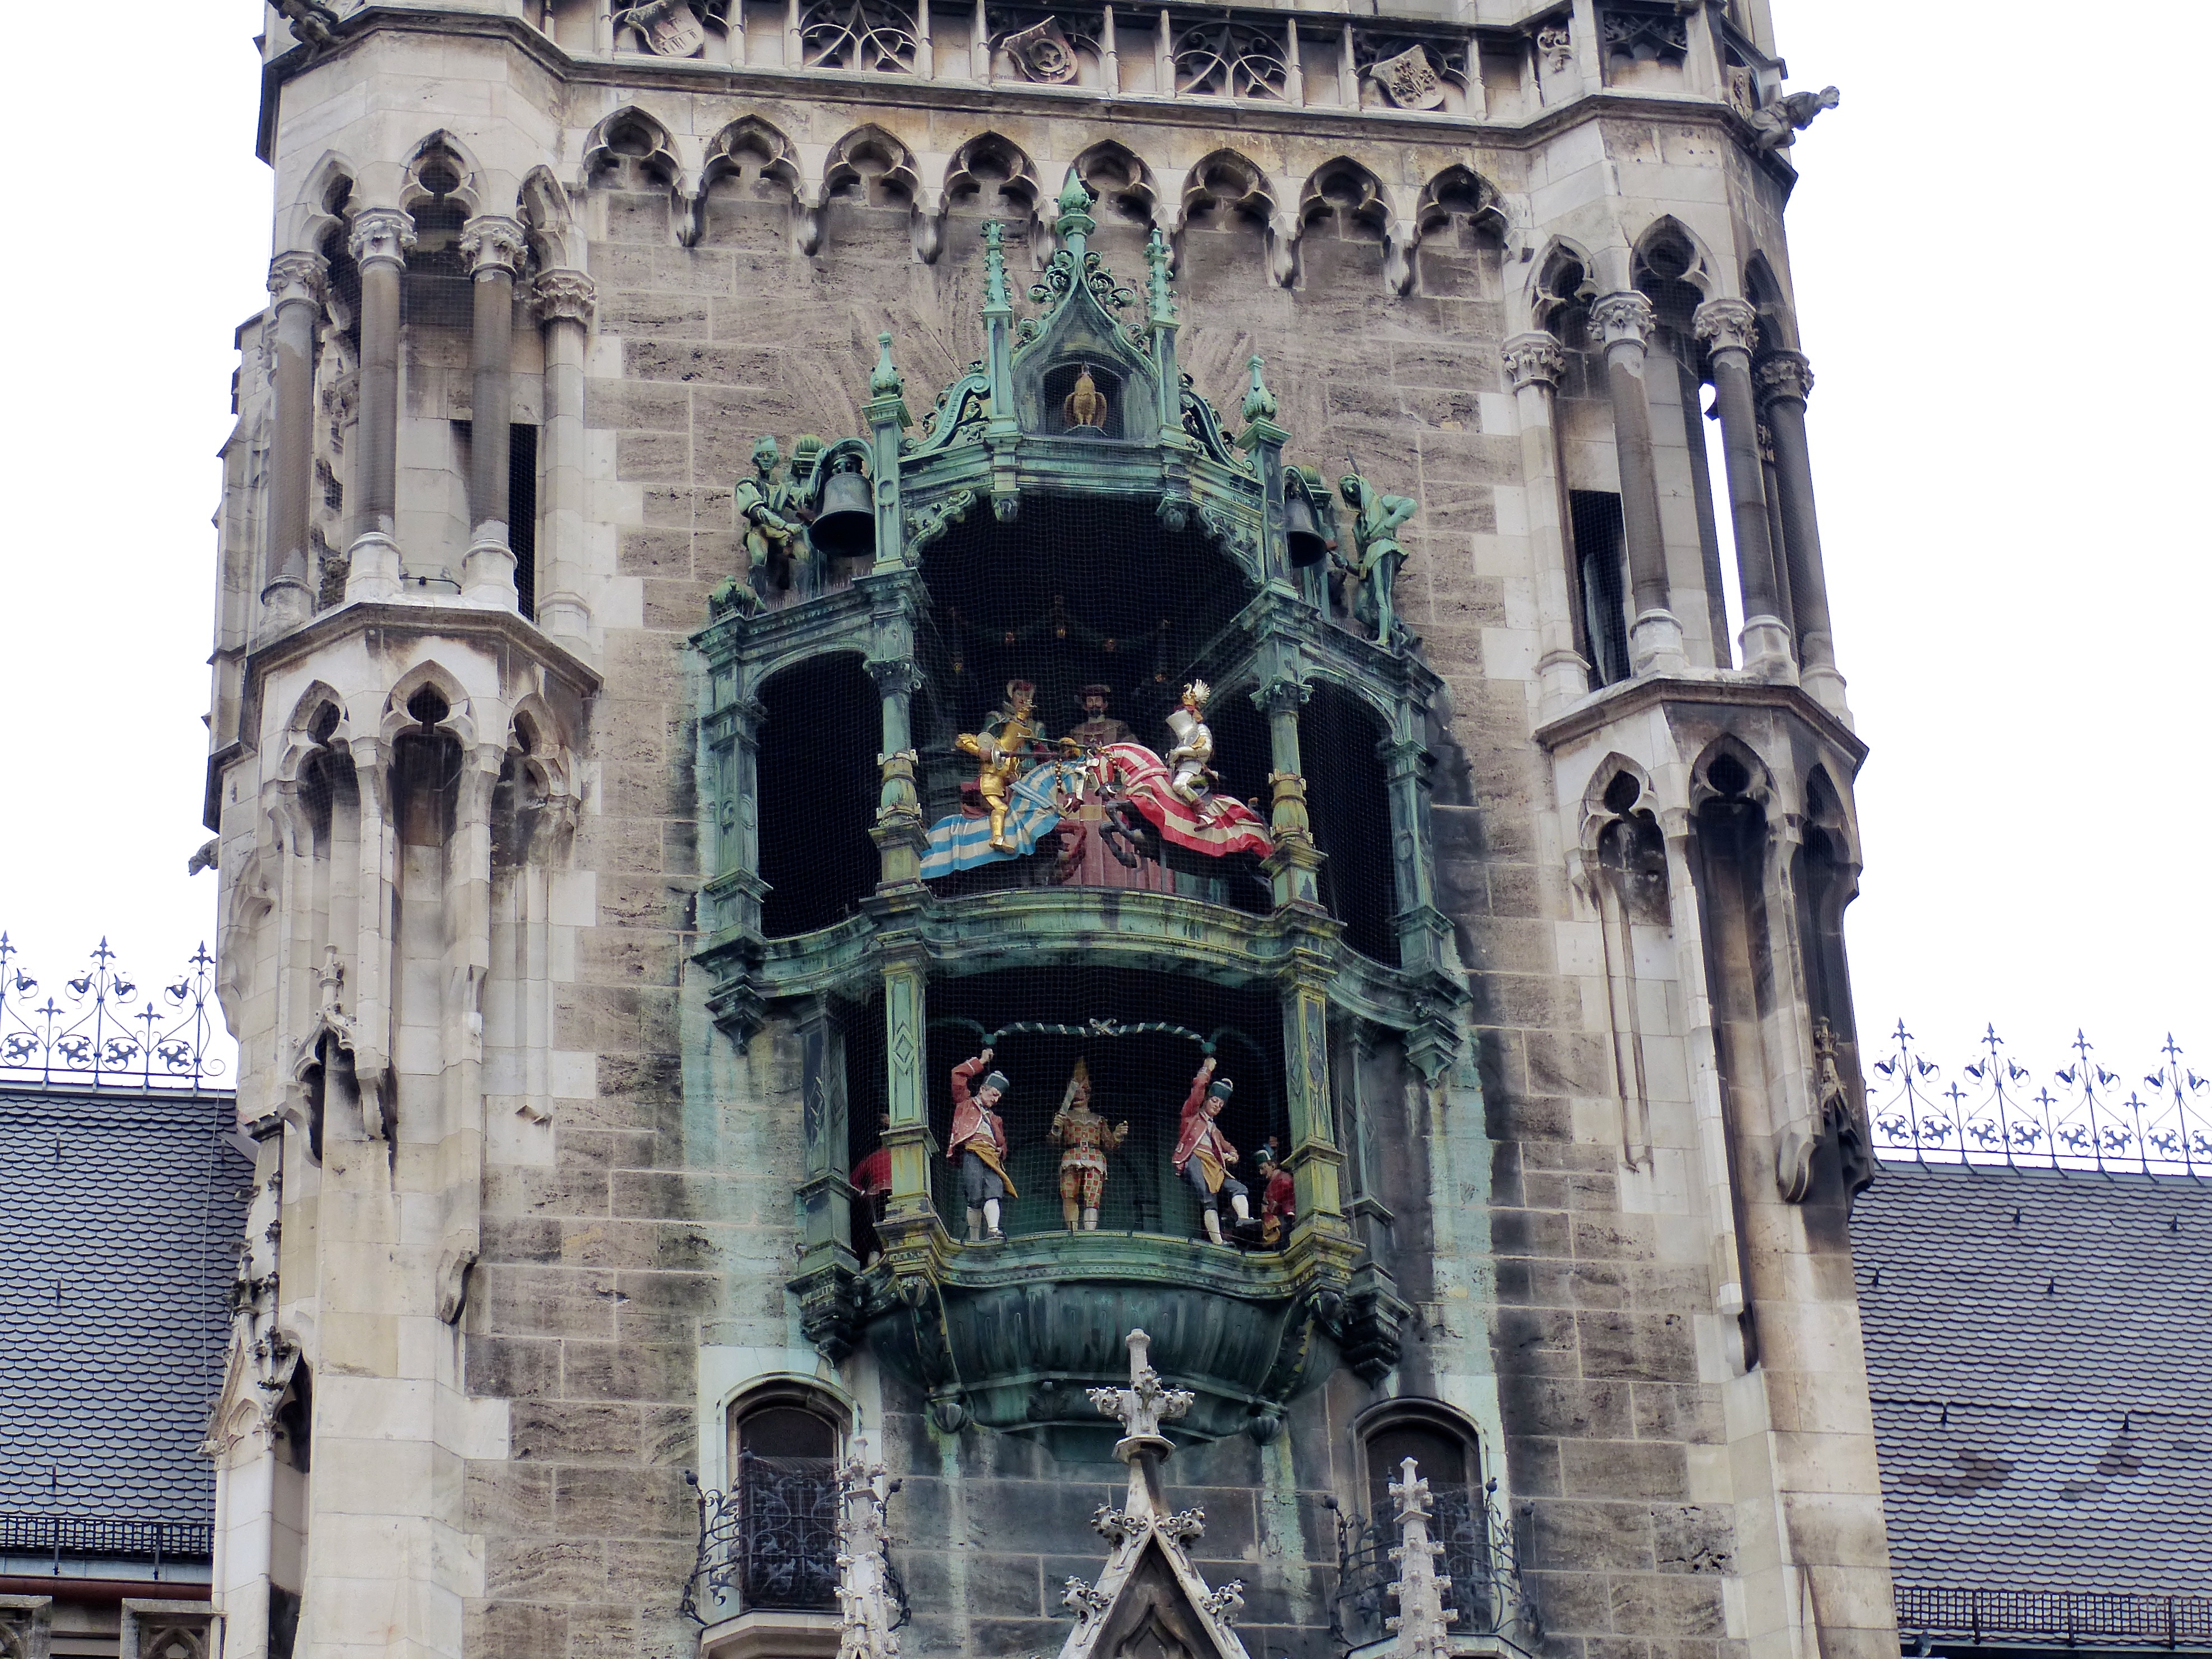
architecture, building, travel, europe, landmark, facade, cathedral, place of worship, germany, bavaria, basilica, rathaus, munich, marienplatz, glockenspiel, gothic architecture